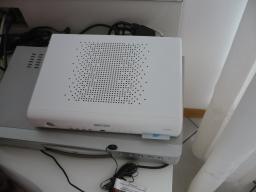
Label: Background_without_leaves